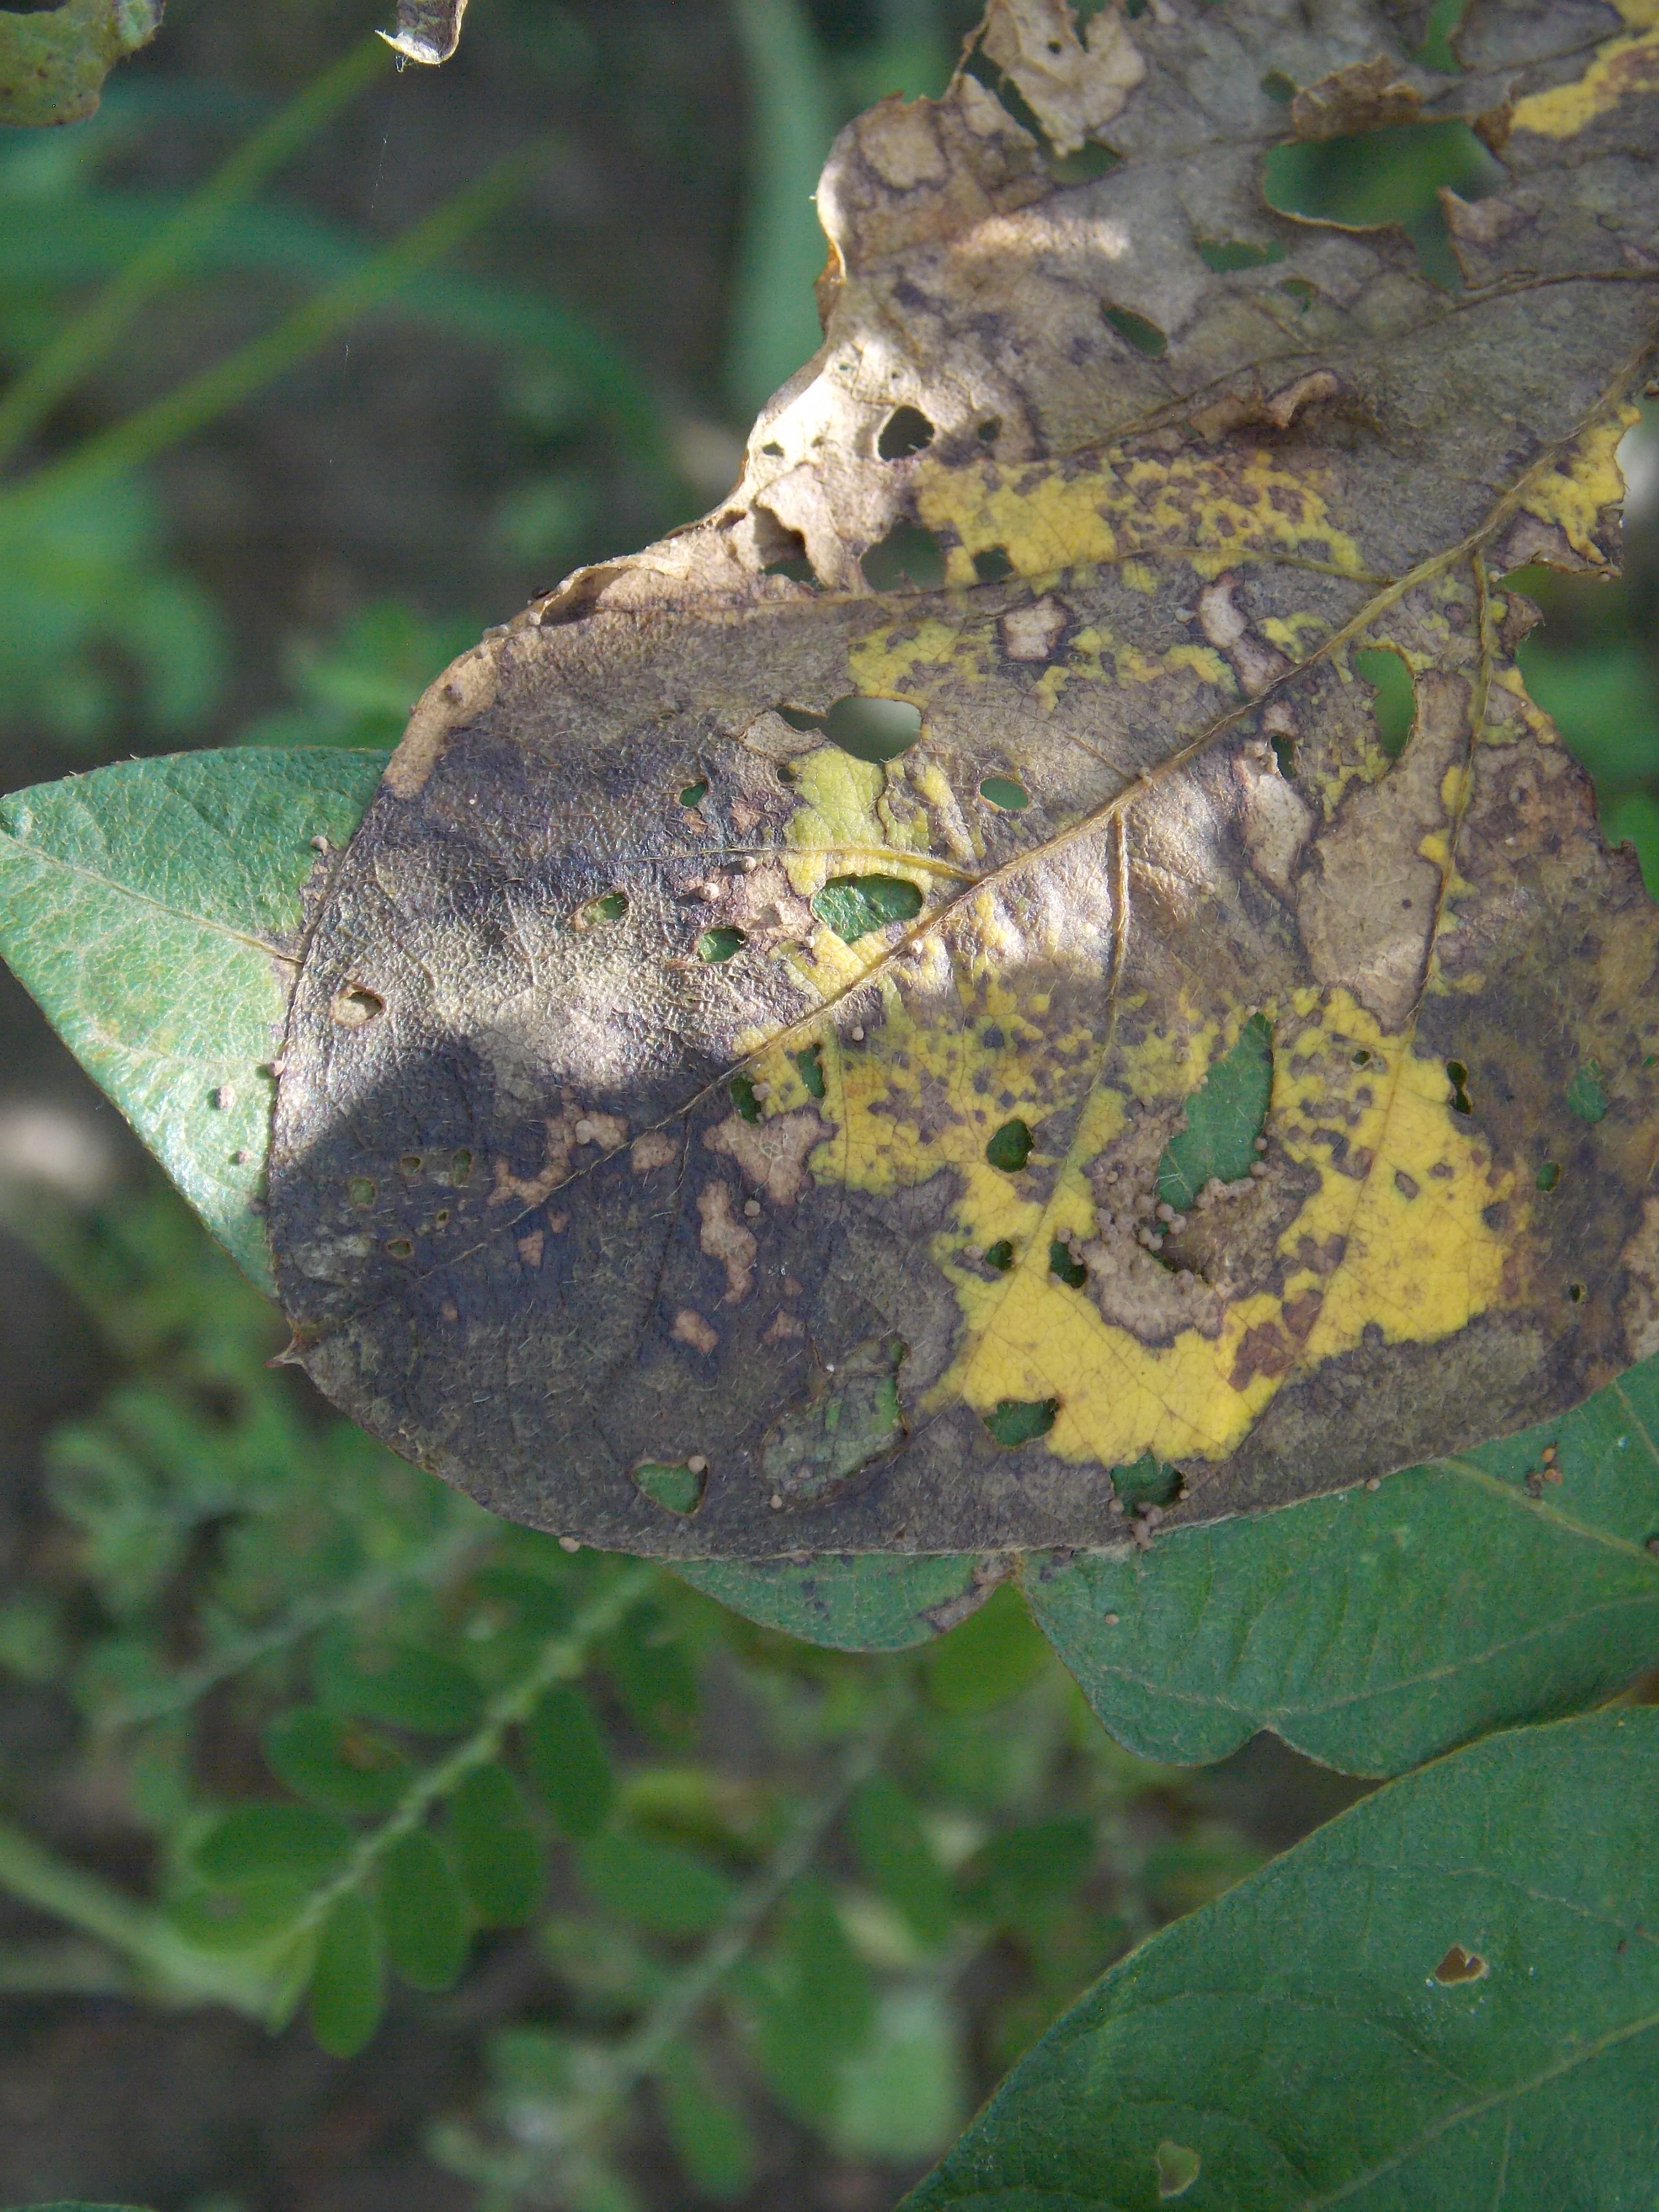
Label: Disease